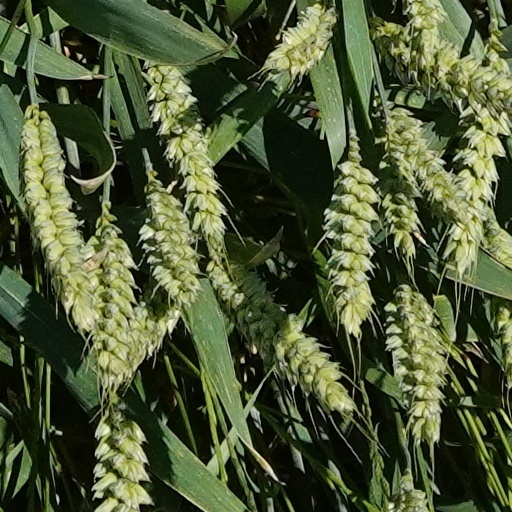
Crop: wheat